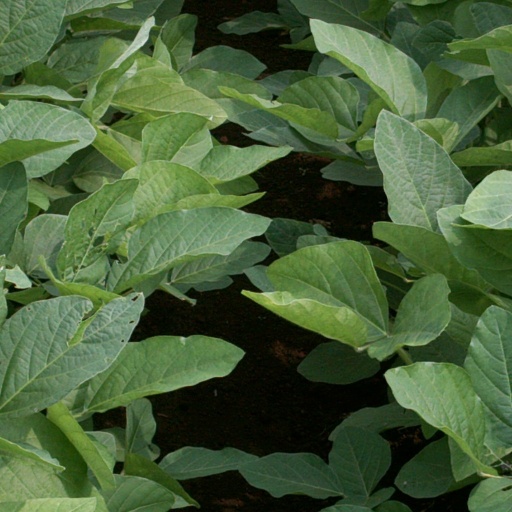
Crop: soybean